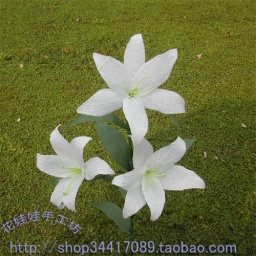
The paper flower made by myself